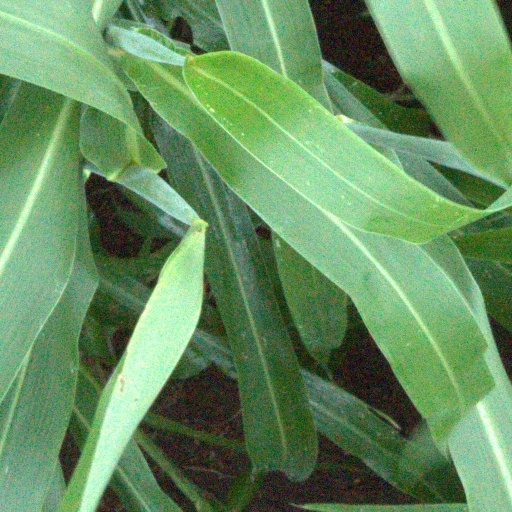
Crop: sorghum